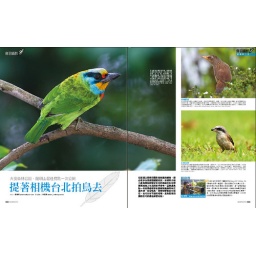
My running column on Digi-Photo magazine. Part 2, Birding in Taipei city.